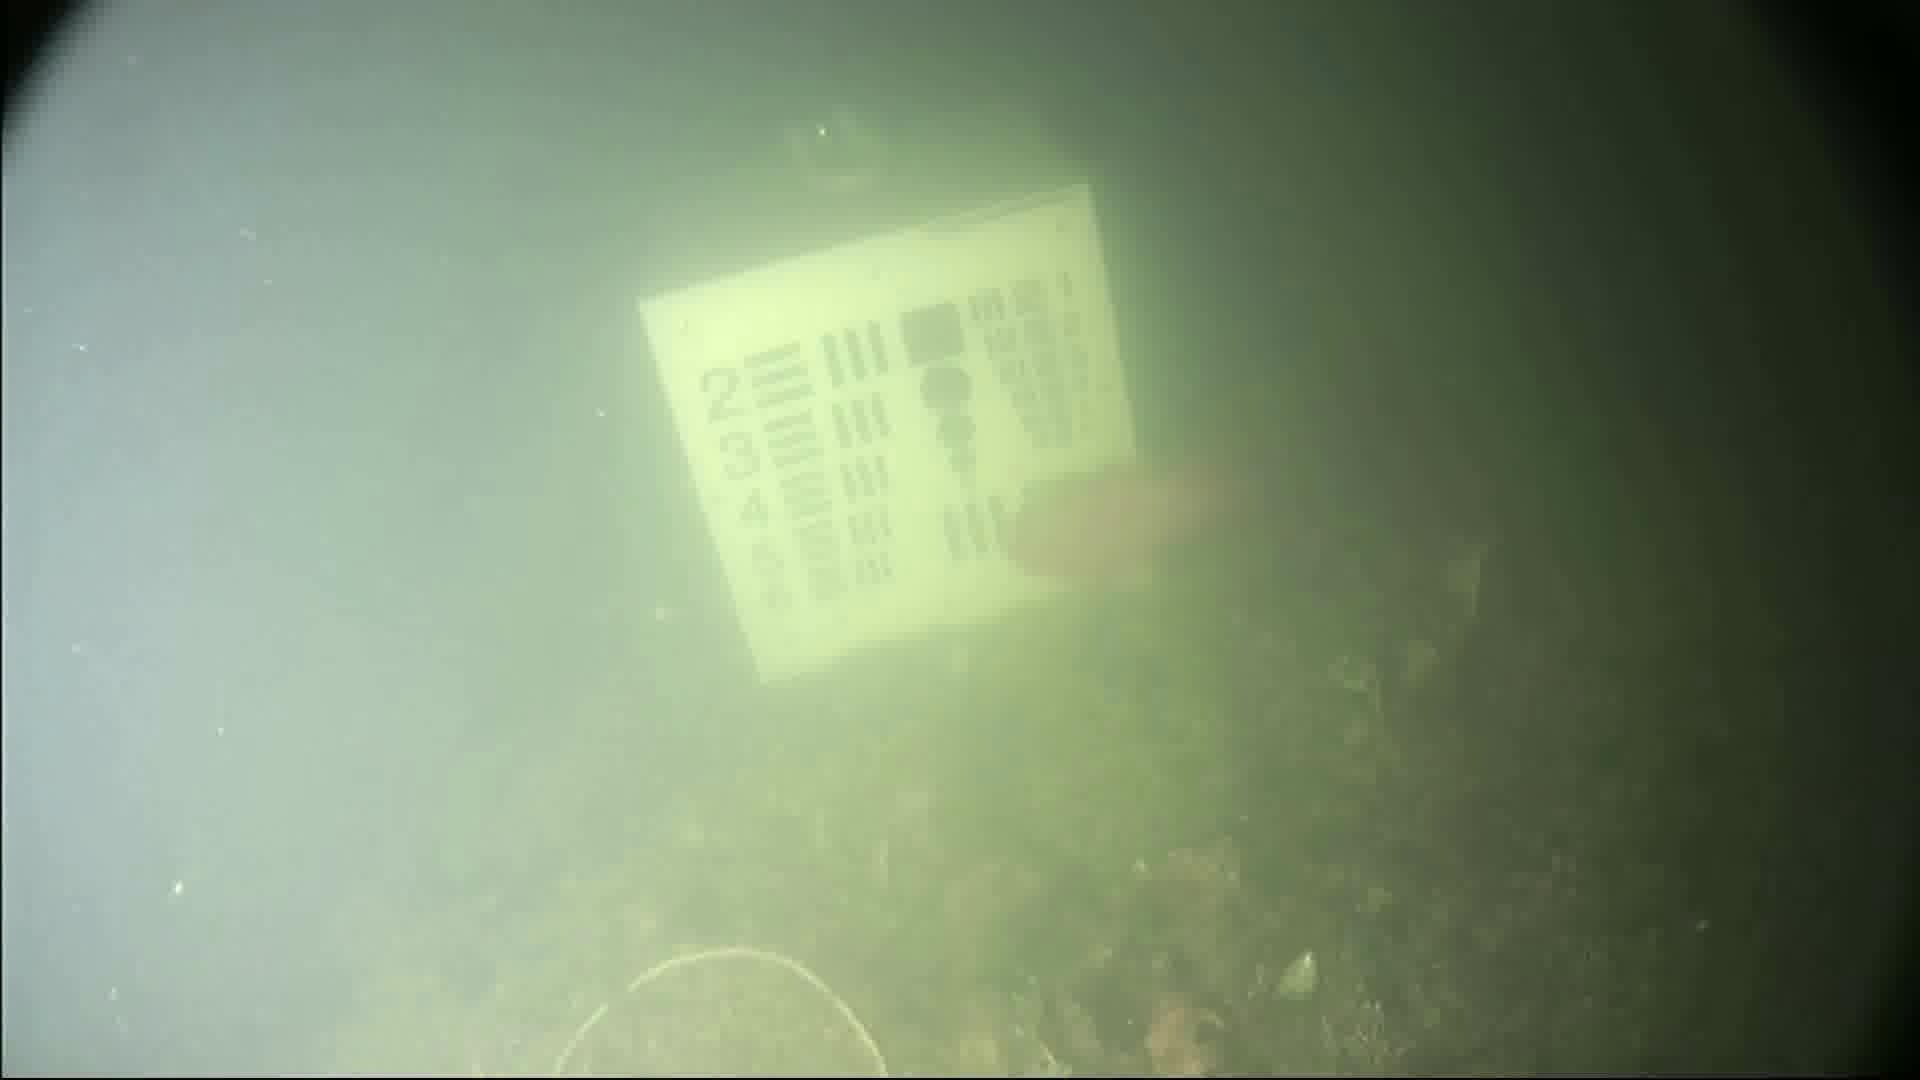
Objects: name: fish